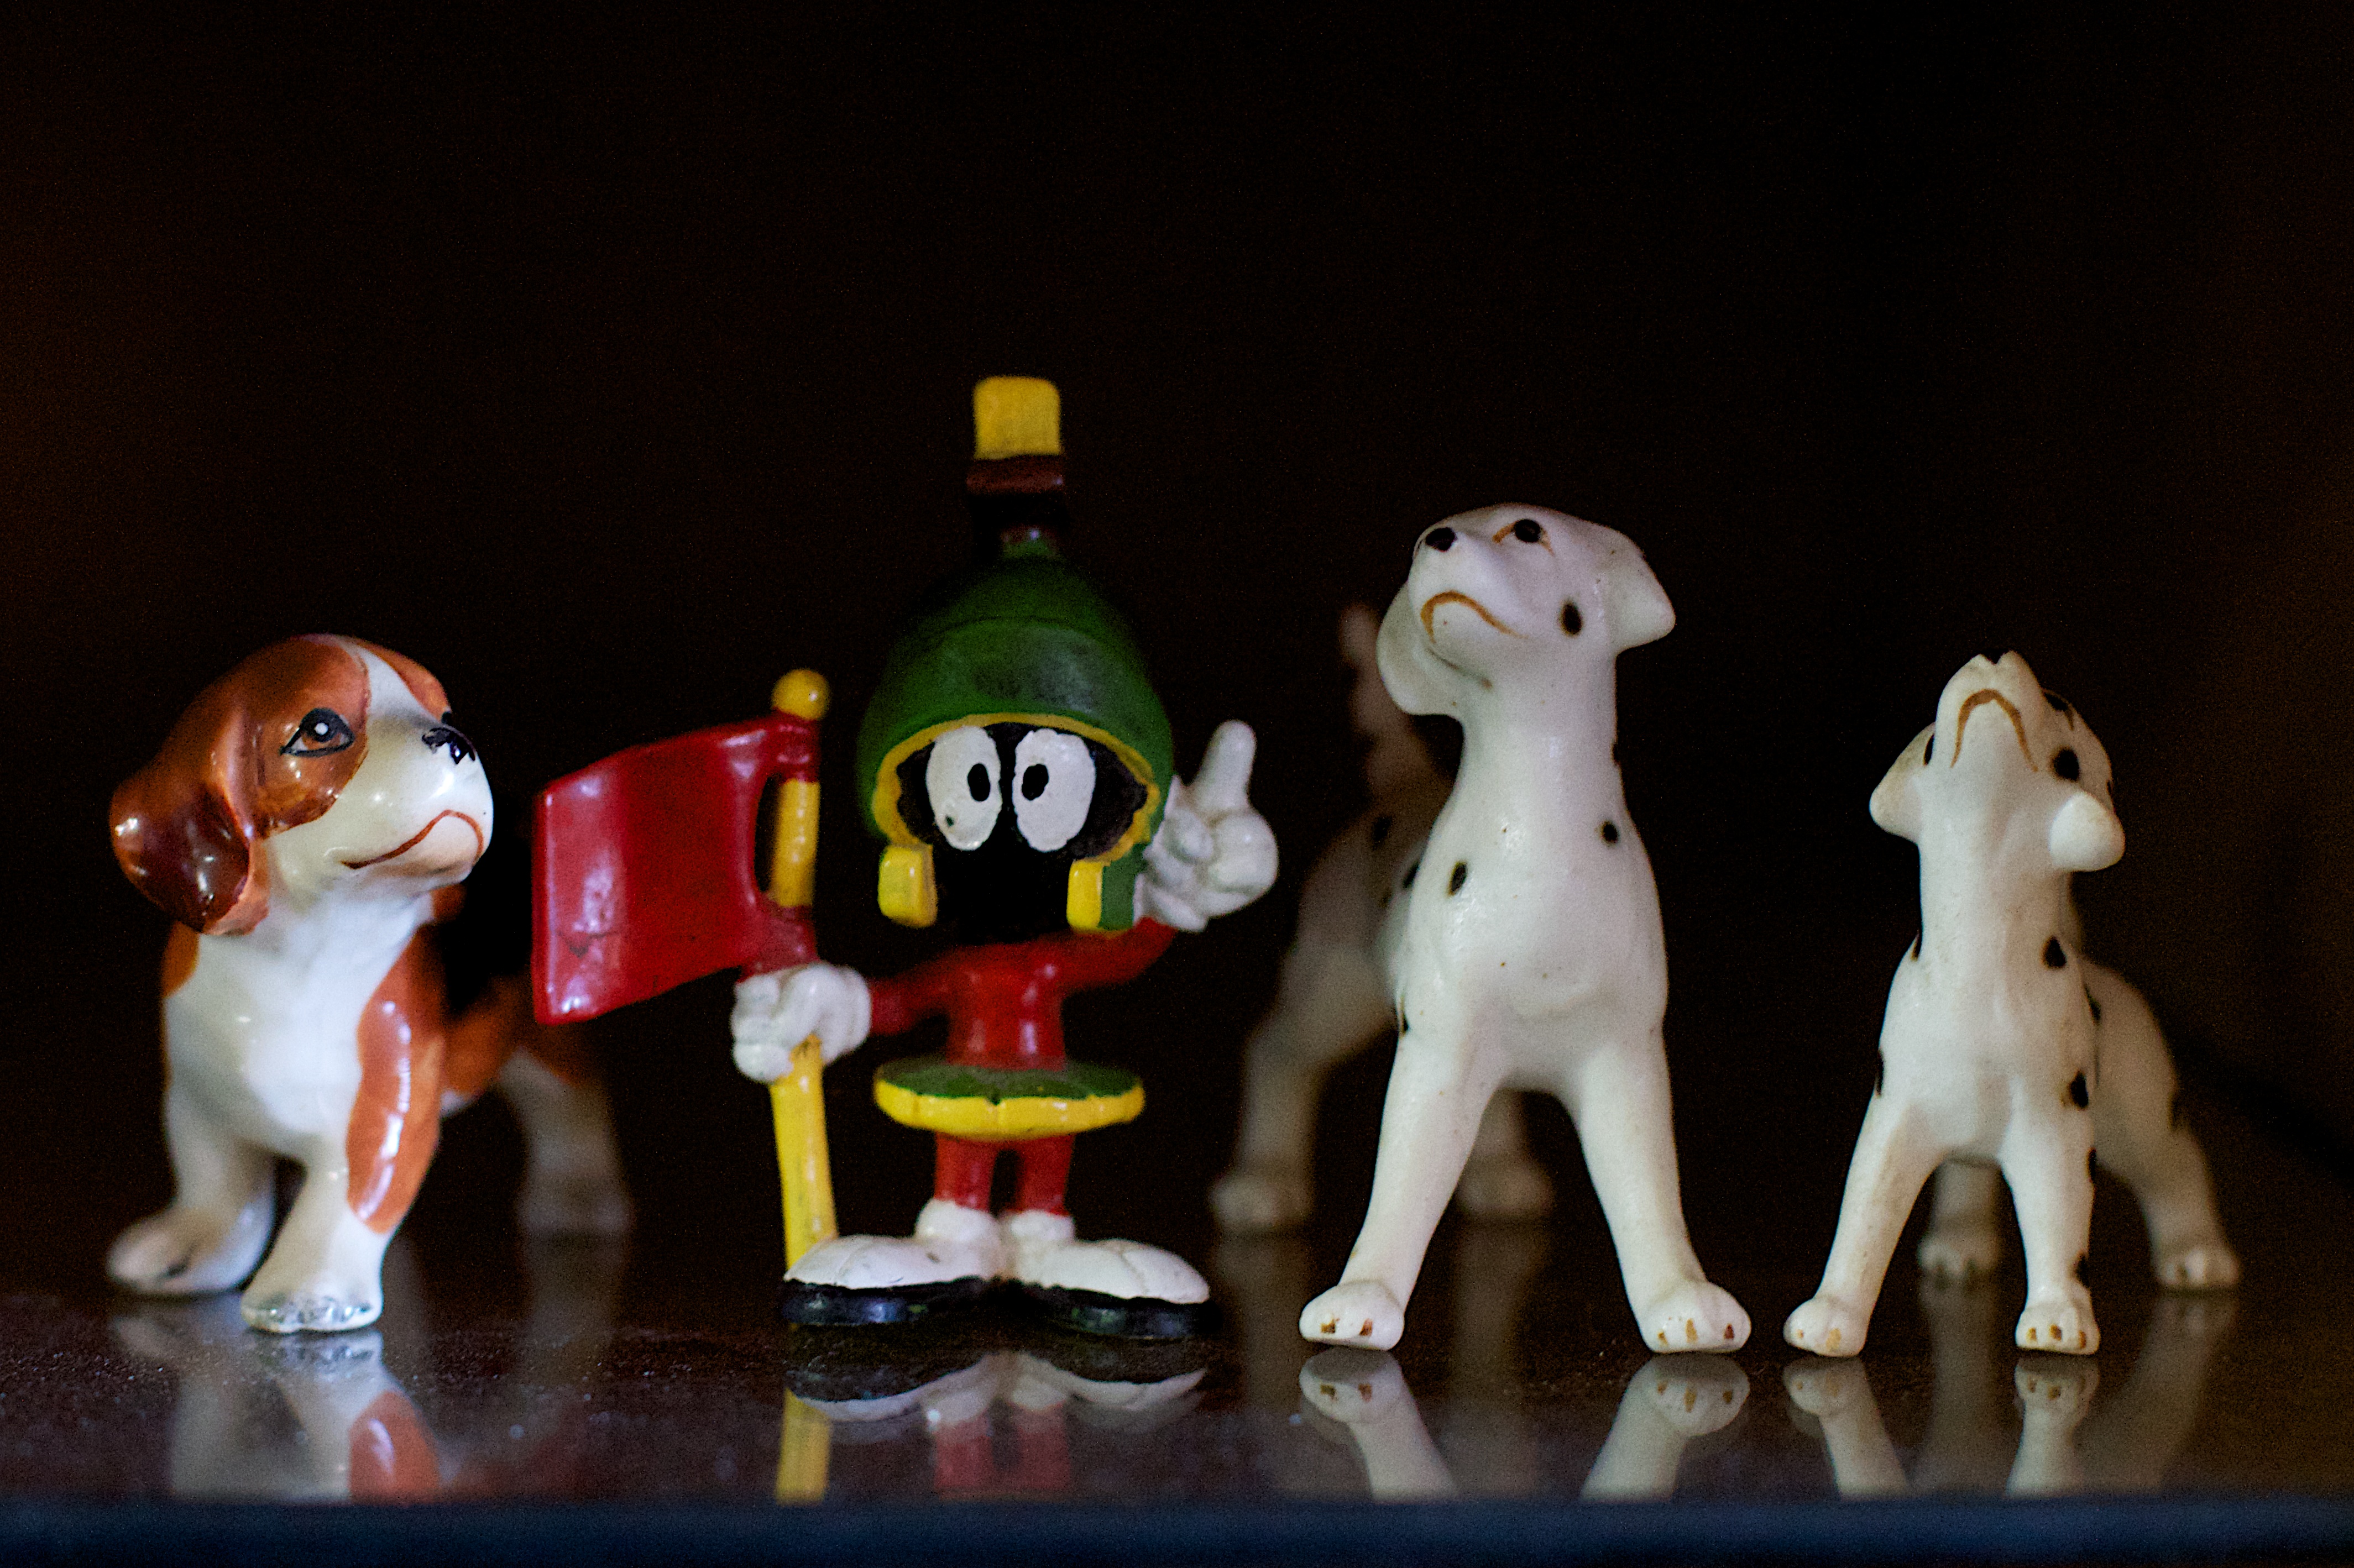
dog, toy, figurine